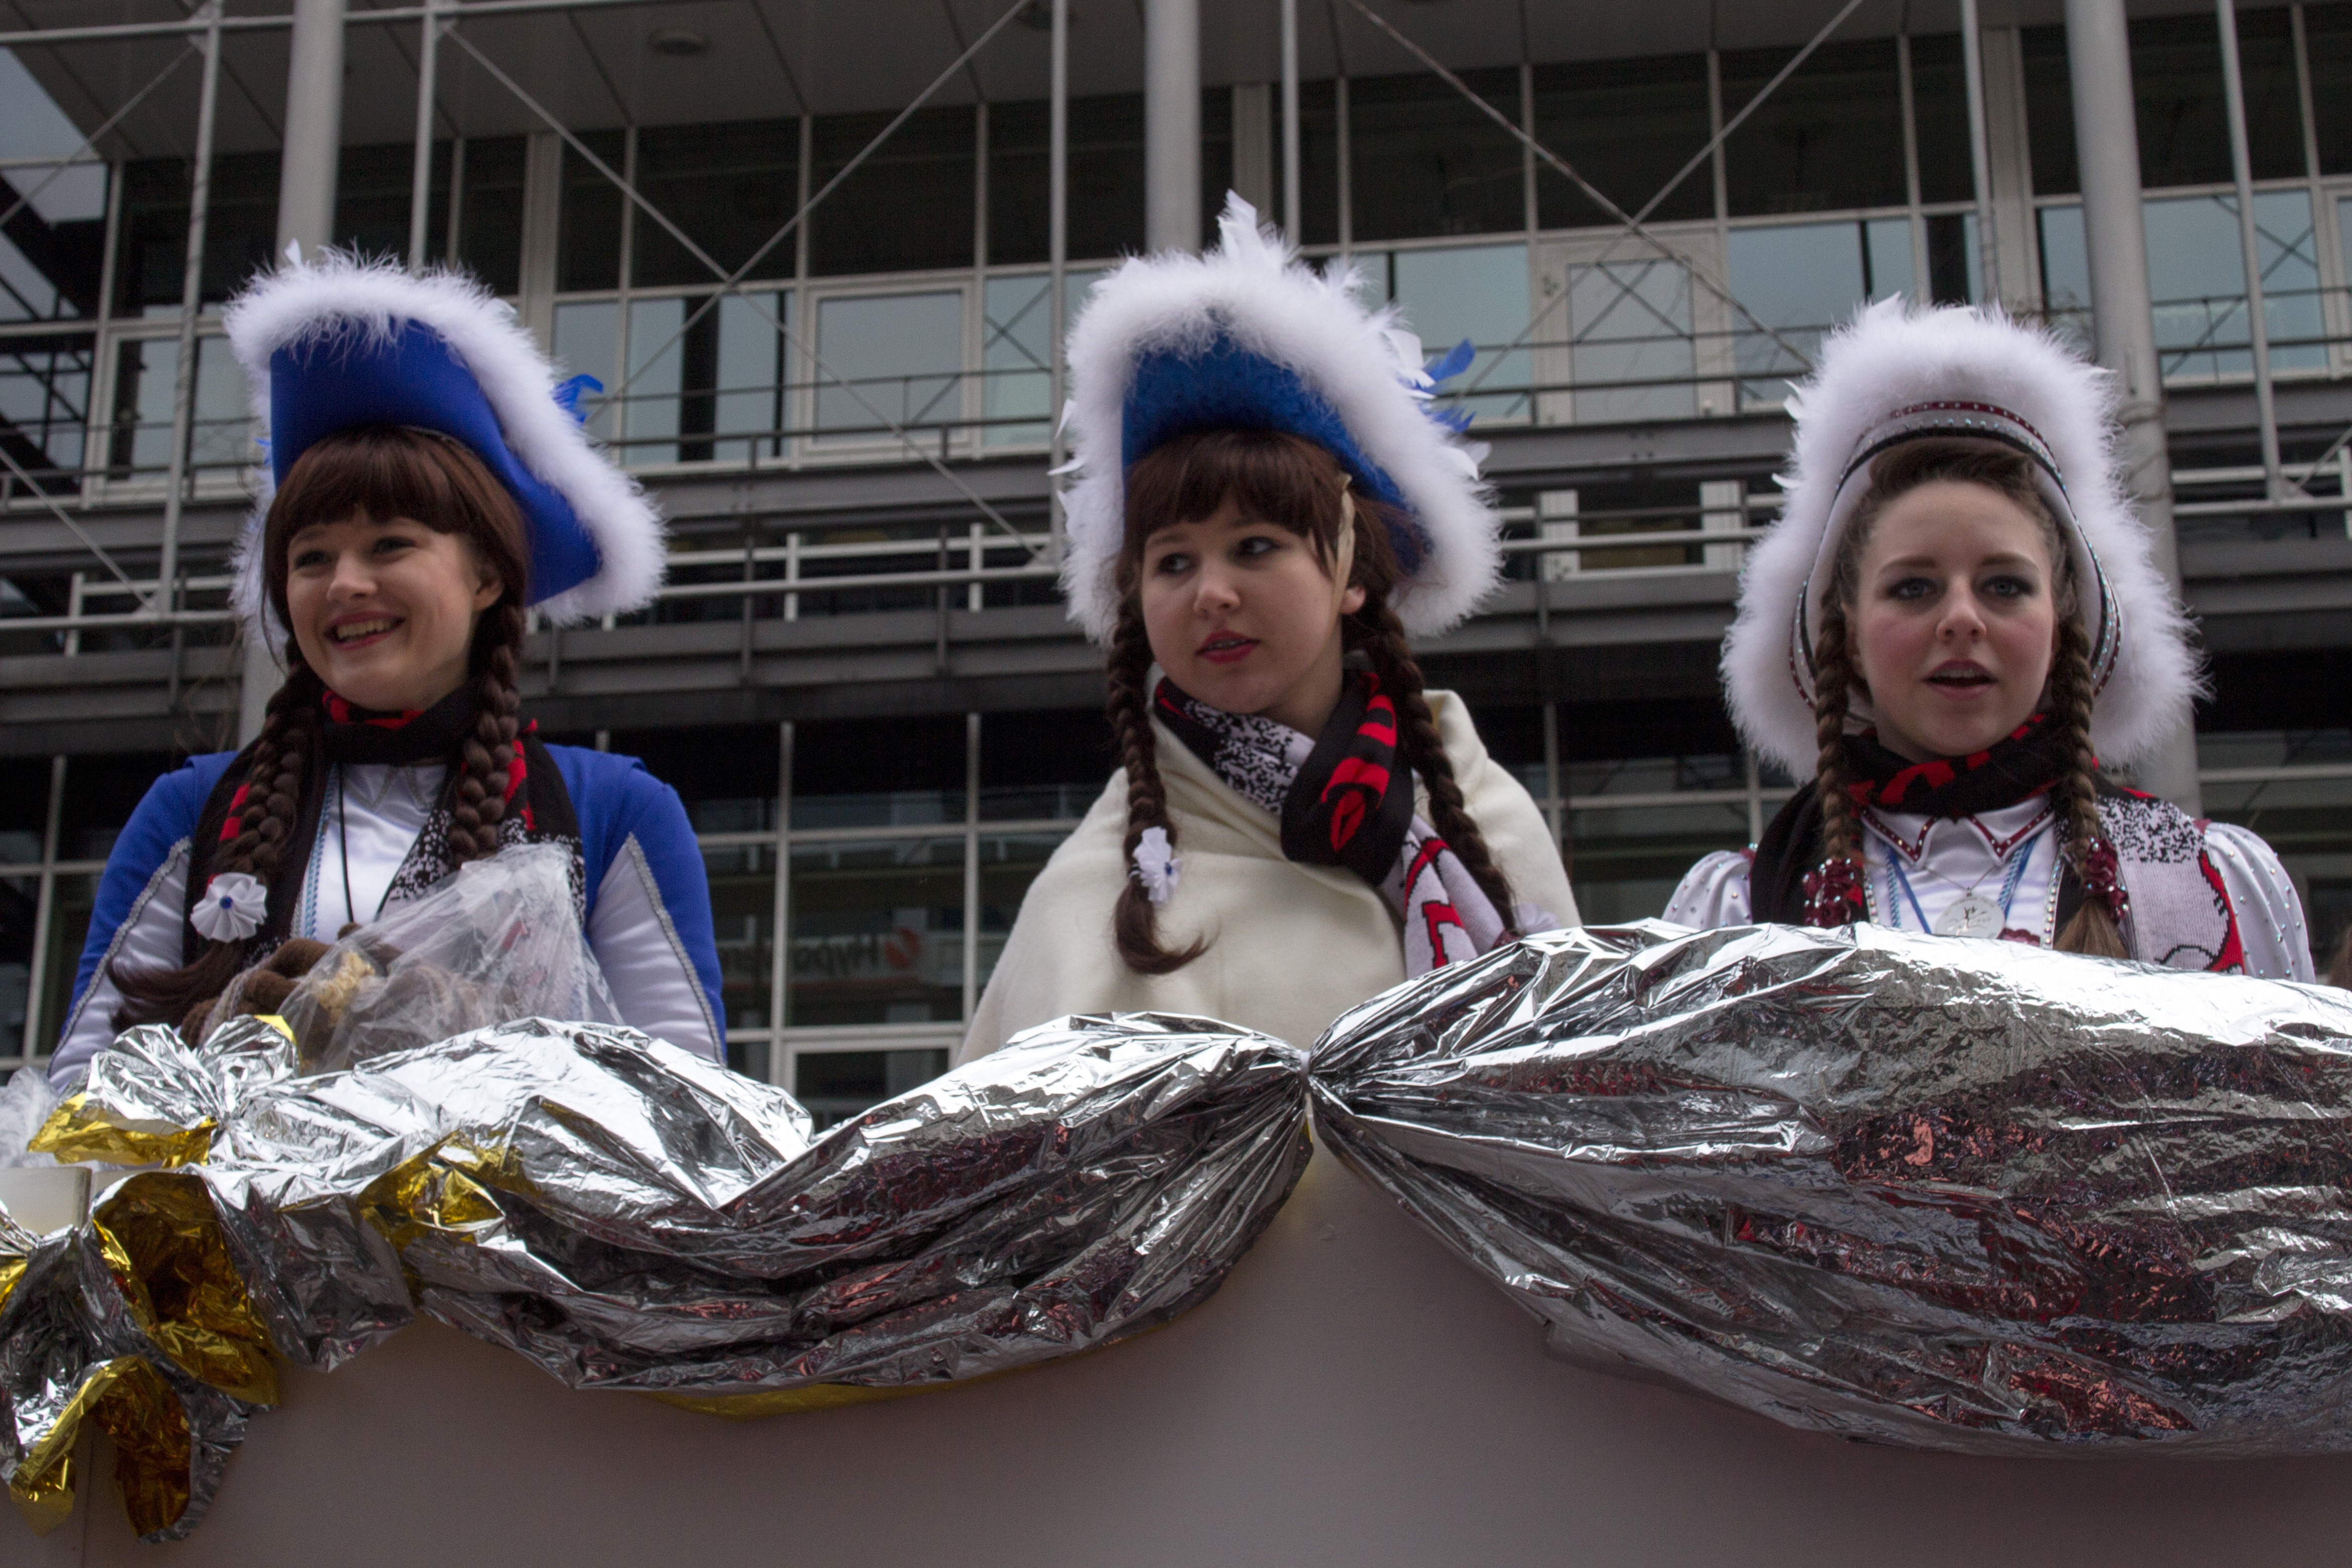
winter, girl, recreation, carnival, festival, fun, move, event, street carnival